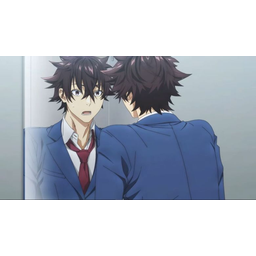
Label: paper